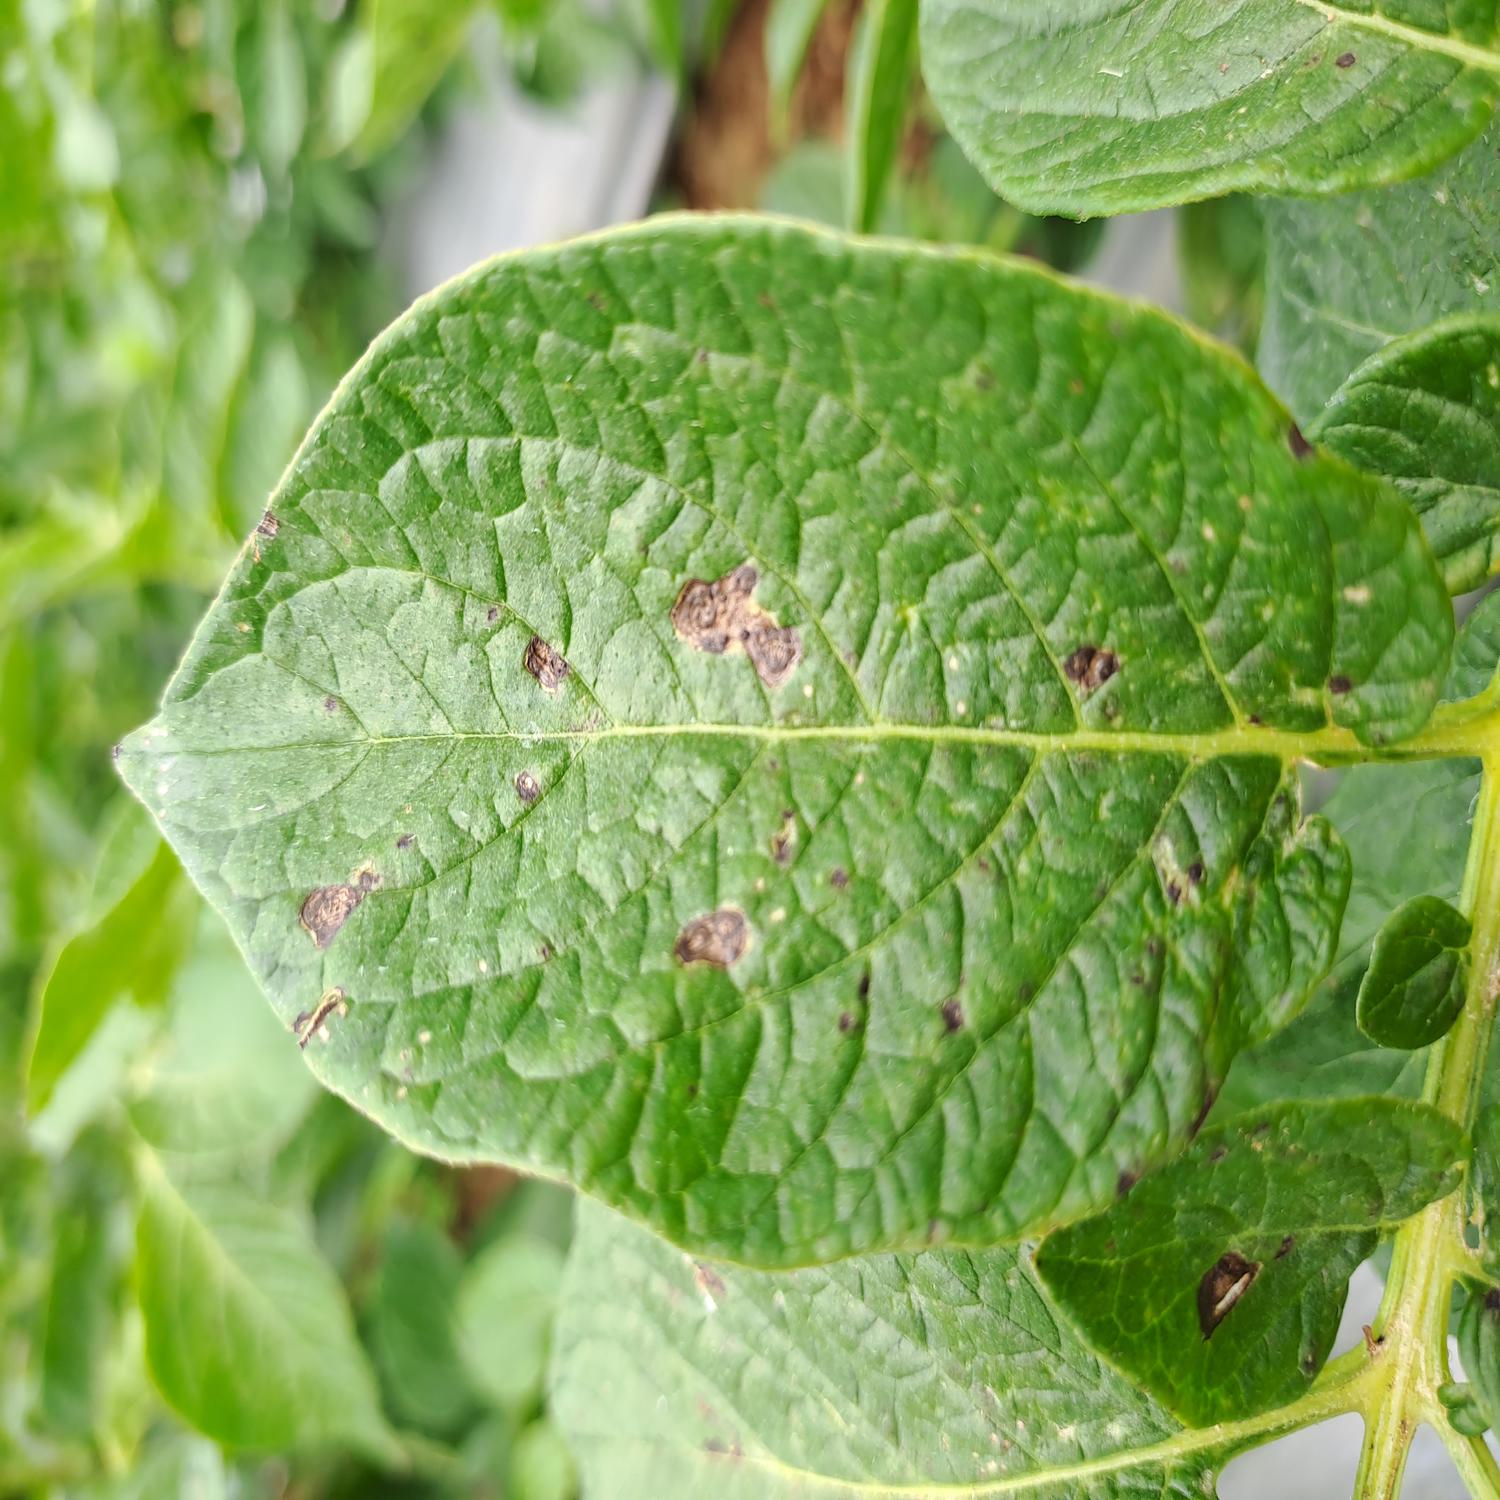
Label: Fungi